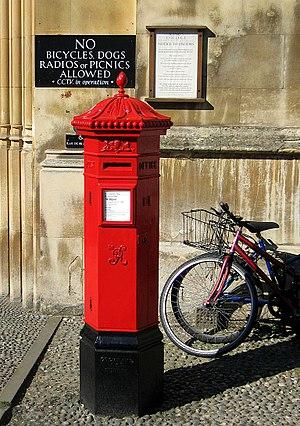
Une boîte aux lettres ou boîte à lettres, aussi orthographié boite, est un petit conteneur destiné à recevoir du courrier :